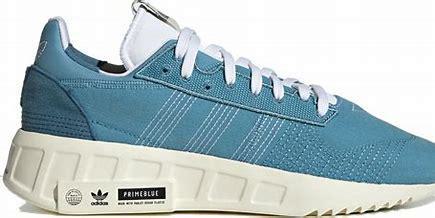
Brand: Adidas
Model: Geodiver Primeblue